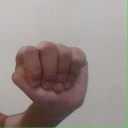
अक्षर: ठ